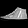
Label: Sneaker